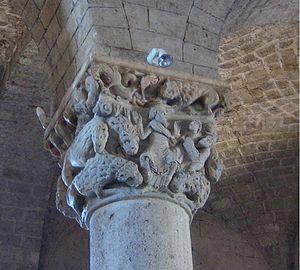
Le maître de Cabestany est un maître anonyme sculpteur de la seconde moitié du XIIᵉ siècle, une personnalité artistique constituée par les historiens de l'art à partir des années 1930 par le rapprochement de plusieurs œuvres remarquables par leur style et leur facture, au premier rang desquelles le tympan de Cabestany, d'où le nom de « maître de Cabestany ». Ses œuvres sont pour la plupart situées dans les actuels départements de l'Aude et des Pyrénées-Orientales ainsi que dans le nord de la Catalogne ; mais on a aussi reconnu sa main en Toscane et en Navarre.